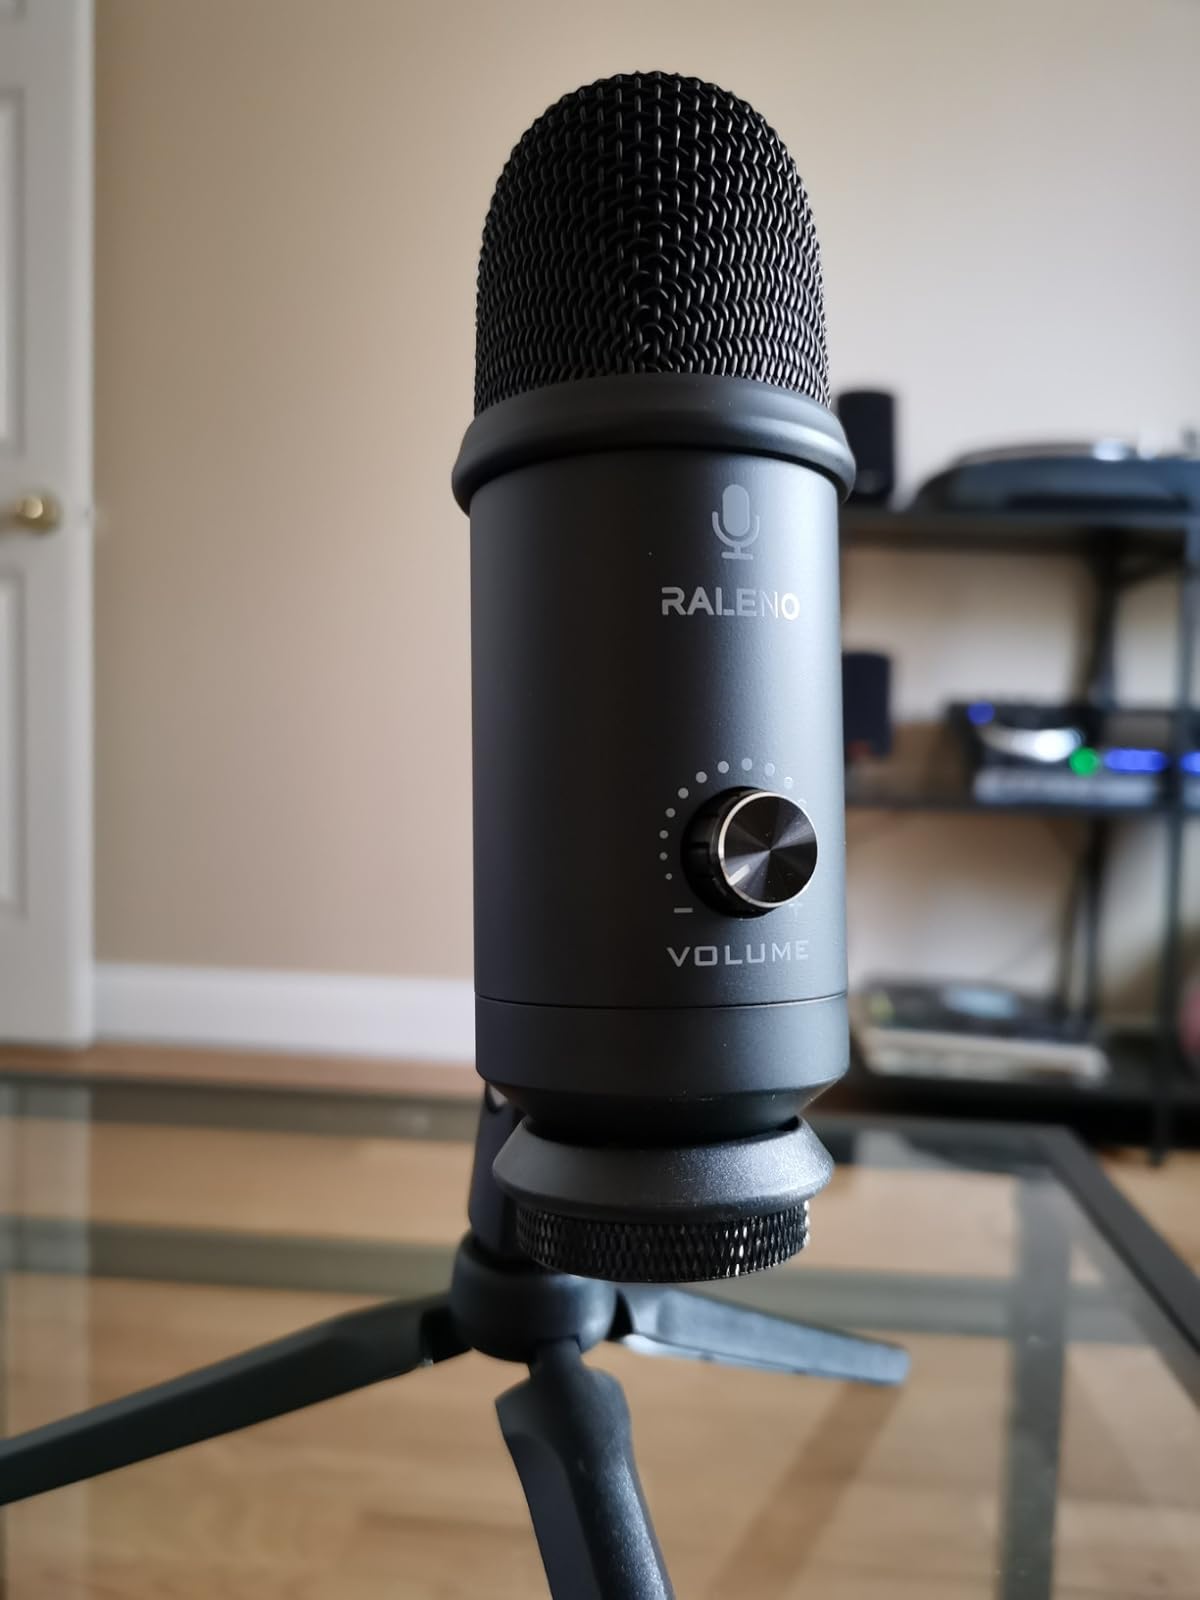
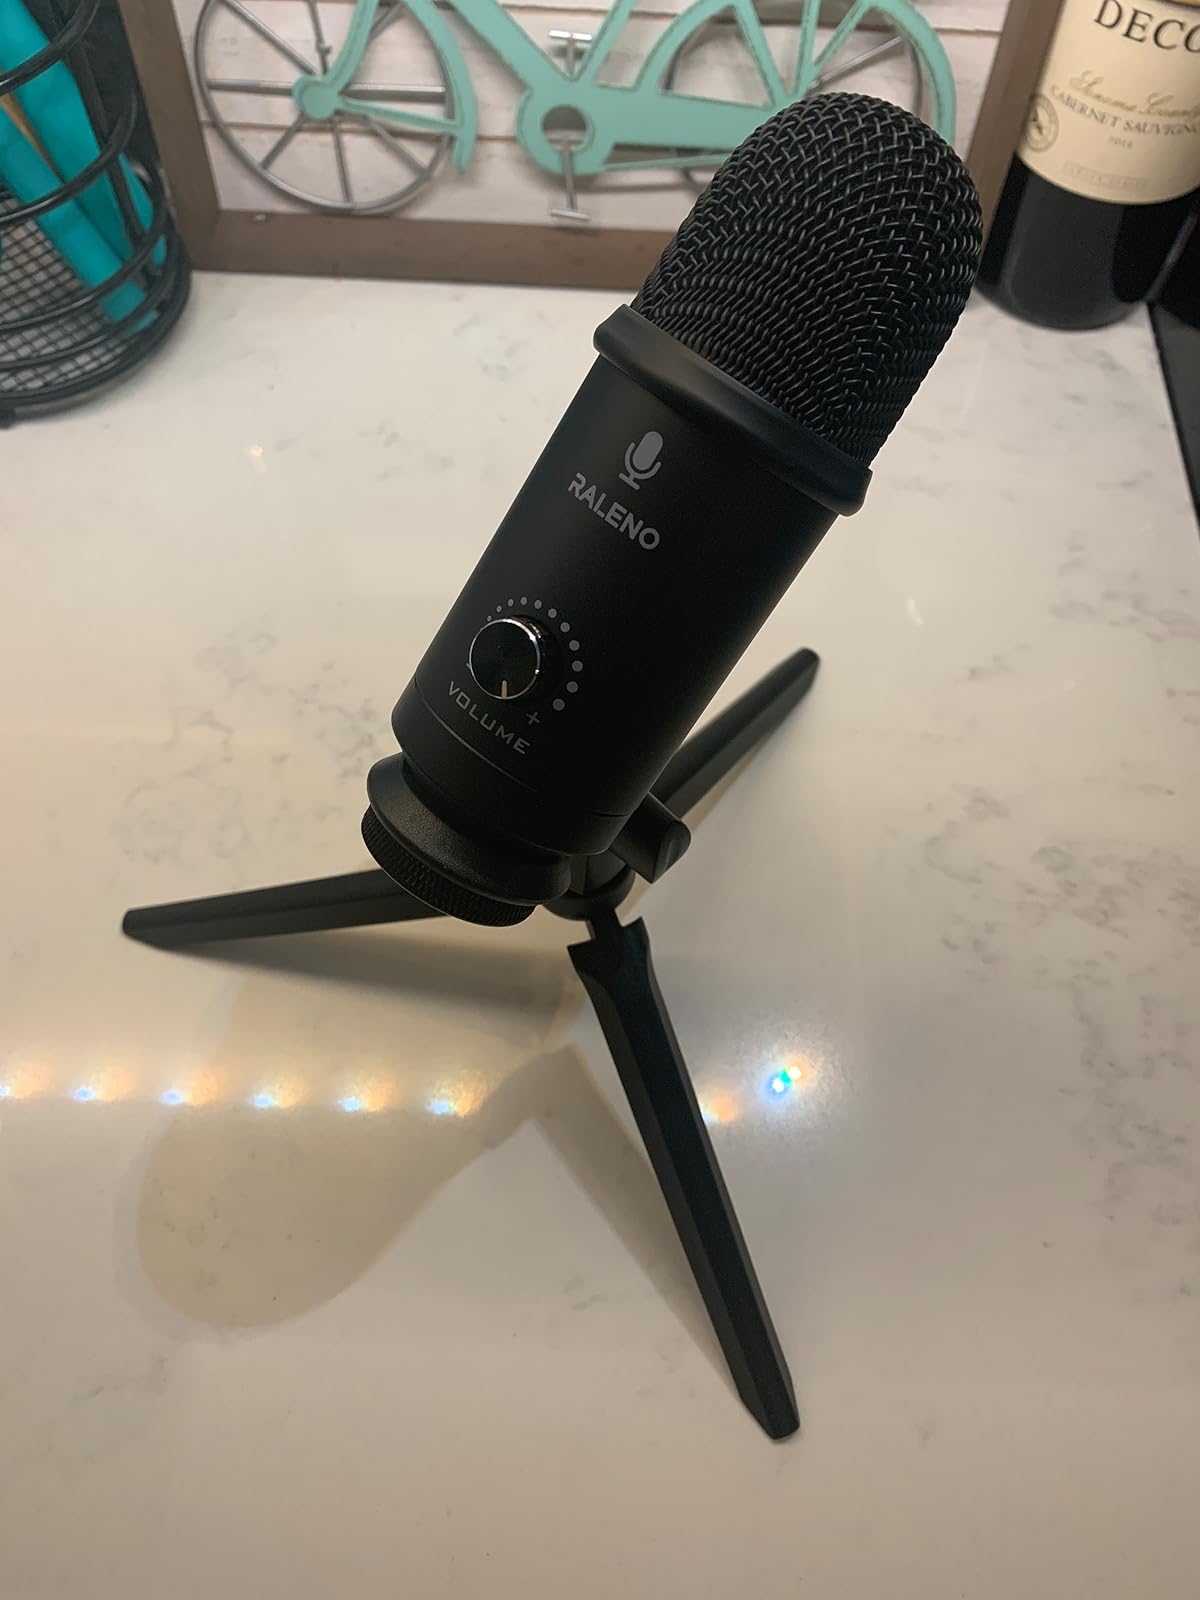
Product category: microphone
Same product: yes